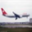
Label: airplane